Yumi Hogan

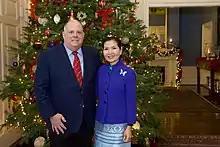
Yumi with her husband Larry Hogan in 2018.

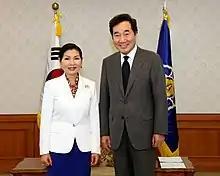
Hogan with South Korean Prime Minister Lee Nak-yon in 2017

Yumi Hogan became First Lady of Maryland on January 21, 2015, when Larry Hogan was inaugurated as Governor of Maryland. She is the first Korean American first lady of a U.S. state and the first Asian American first lady in the history of Maryland. Five months into her husband's term, he was diagnosed with non-Hodgkin lymphoma. Hogan served as her husband's caregiver and unofficial nurse. Her public initiatives shifted upon his recovery, and she began advocating the benefits of art therapy, especially for cancer patients.